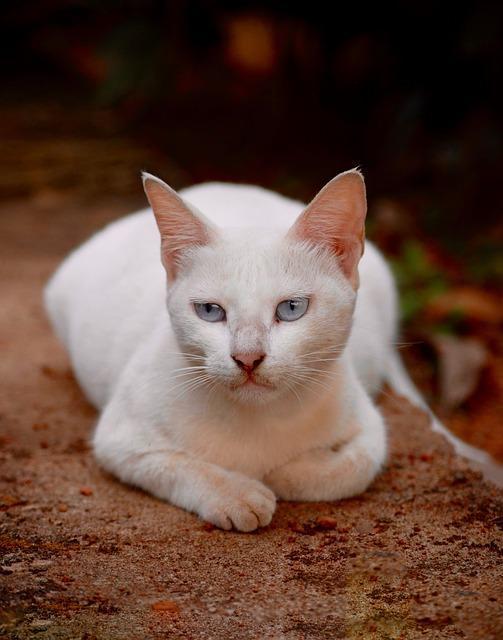
cat